Middelzee

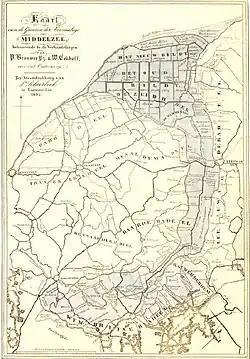
An 1834 map of the former Middelzee

The Middelzee (Dutch for "middle sea"), also called Bordine, was the estuary mouth of the River Boorne (West Frisian: "Boarn") now in the Dutch province of Friesland. It ran from as far south as Sneek northward to the Wadden Sea and marked the border between main Frisian regions of Westergoa (Westergo) and Eastergoa (Oostergo). Other historical names for the Middelzee include Bordaa, Borndiep, Boerdiep, and Bordena. The names like Bordine, mean "border".